Selo, Java

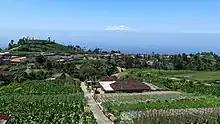
Selo in 2022

Selo in Java, Indonesia, is a village on the saddle of ground between two volcanoes in Central Java, Mount Merbabu and Mount Merapi. It is regularly identified as Selo, Boyolali, due to its district name and immediate administrative centre having that name.